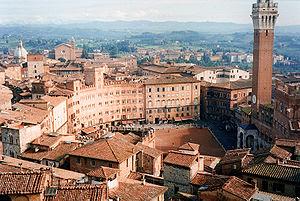
La Piazza del Campo est la place principale de la ville de Sienne. Elle est reconnaissable par sa forme incurvée inclinée comme un amphithéâtre, la partie basse donnant sur le Palazzo Pubblico et sa tour la Torre del Mangia haute de 102 m.